Uranium mining in Arizona

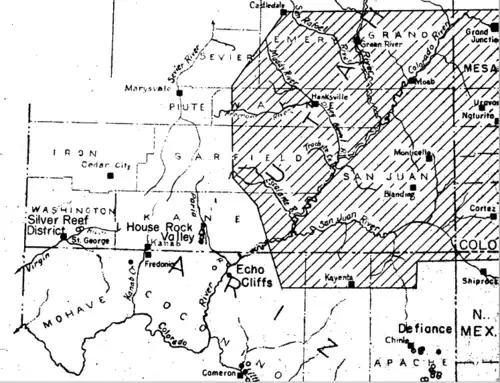
Colorado Plateau Map showing distribution of Triassic uranium deposits. Triangles depict deposits in the Wingate Sandstone, while white and black circles deposit deposits in the Chinle Formation, with black circles in particular denoting deposits in the Shinarump Member of that formation.

Uranium mining in Arizona has taken place since 1918. Prior to the uranium boom of the late 1940s, uranium in Arizona was a byproduct of vanadium mining of the mineral carnotite.